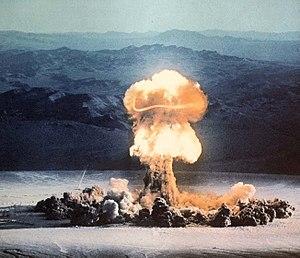
Le site d'essais du Nevada, renommé depuis août 2010 site de sécurité nationale du Nevada NNSS, est une région des États-Unis dépendant du Département de l'Énergie des États-Unis ayant servi de 1951 à 1992 pour 928 essais nucléaires, le record mondial d'essais nucléaires sur un même site.
L'opération Plumbbob est le nom donné à une série d'essais nucléaires américains qui s'est déroulée du 28 mai au 7 octobre 1957 au site d'essais du Nevada après l'opération Redwing et avant le Project 58. C'est la plus importante, la plus longue et la plus controversée des séries de tests nucléaires menés sur le territoire continental des États-Unis.